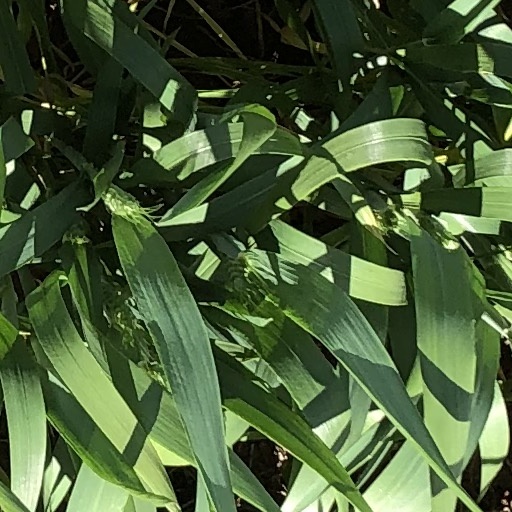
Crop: wheat